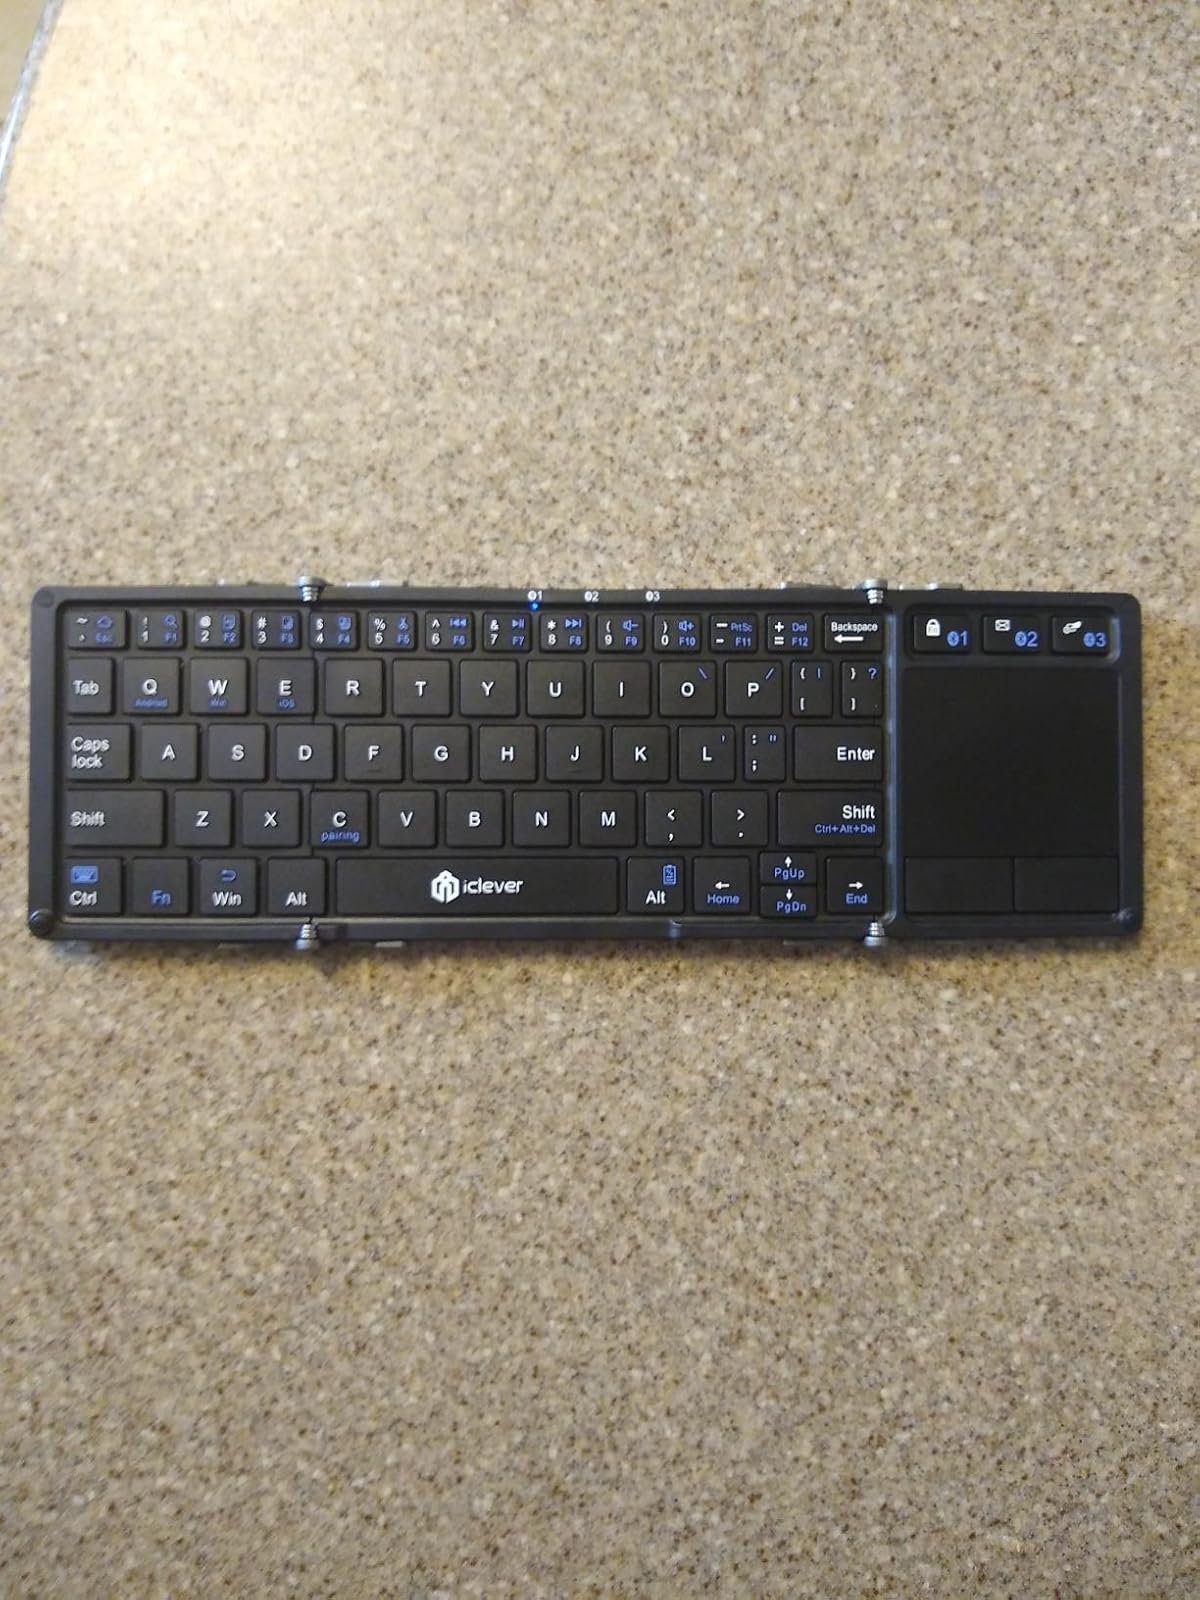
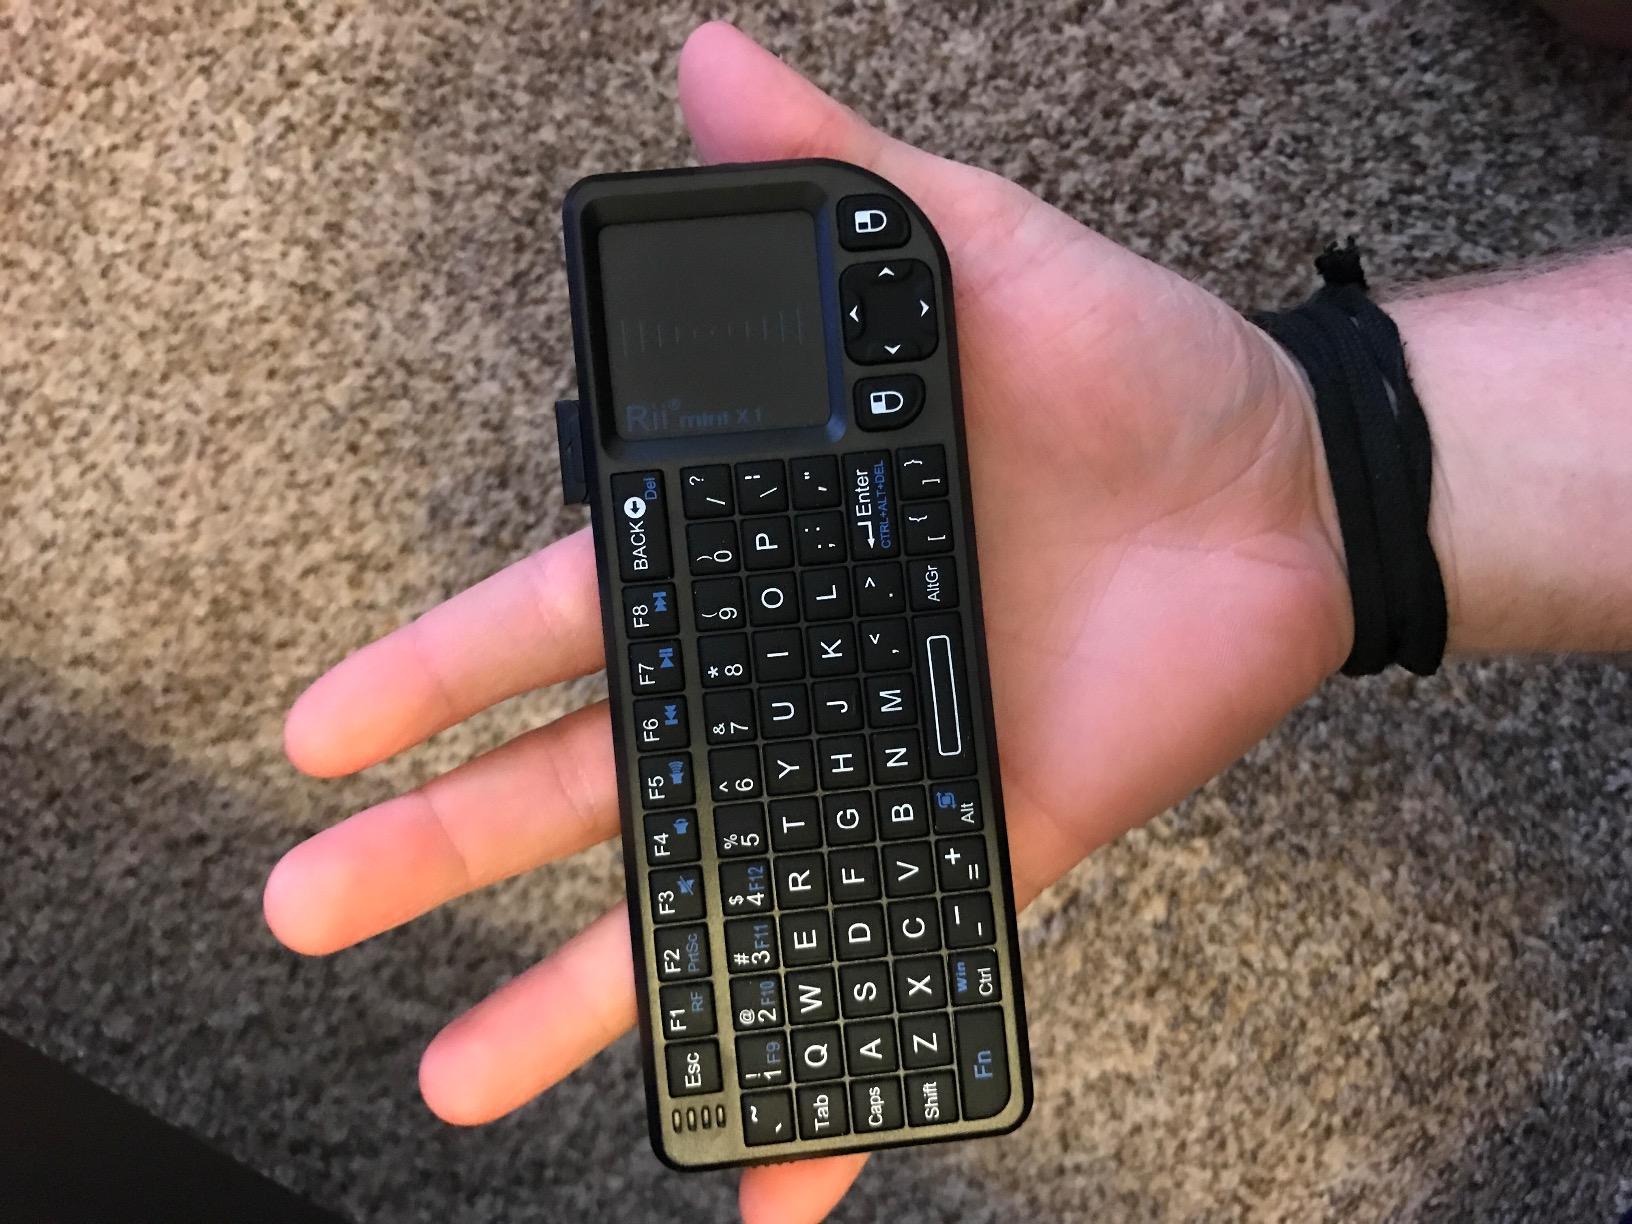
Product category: keyboard
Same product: no